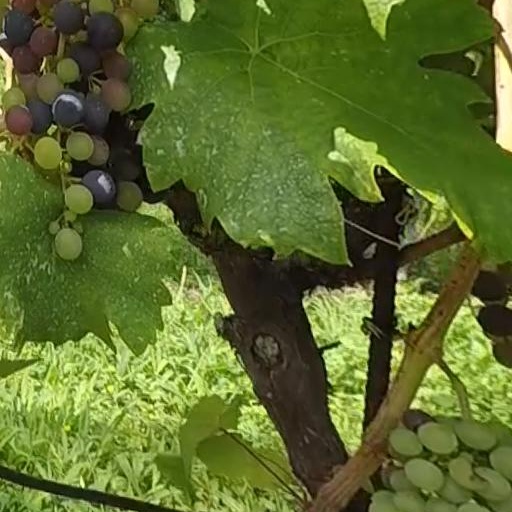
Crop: grape